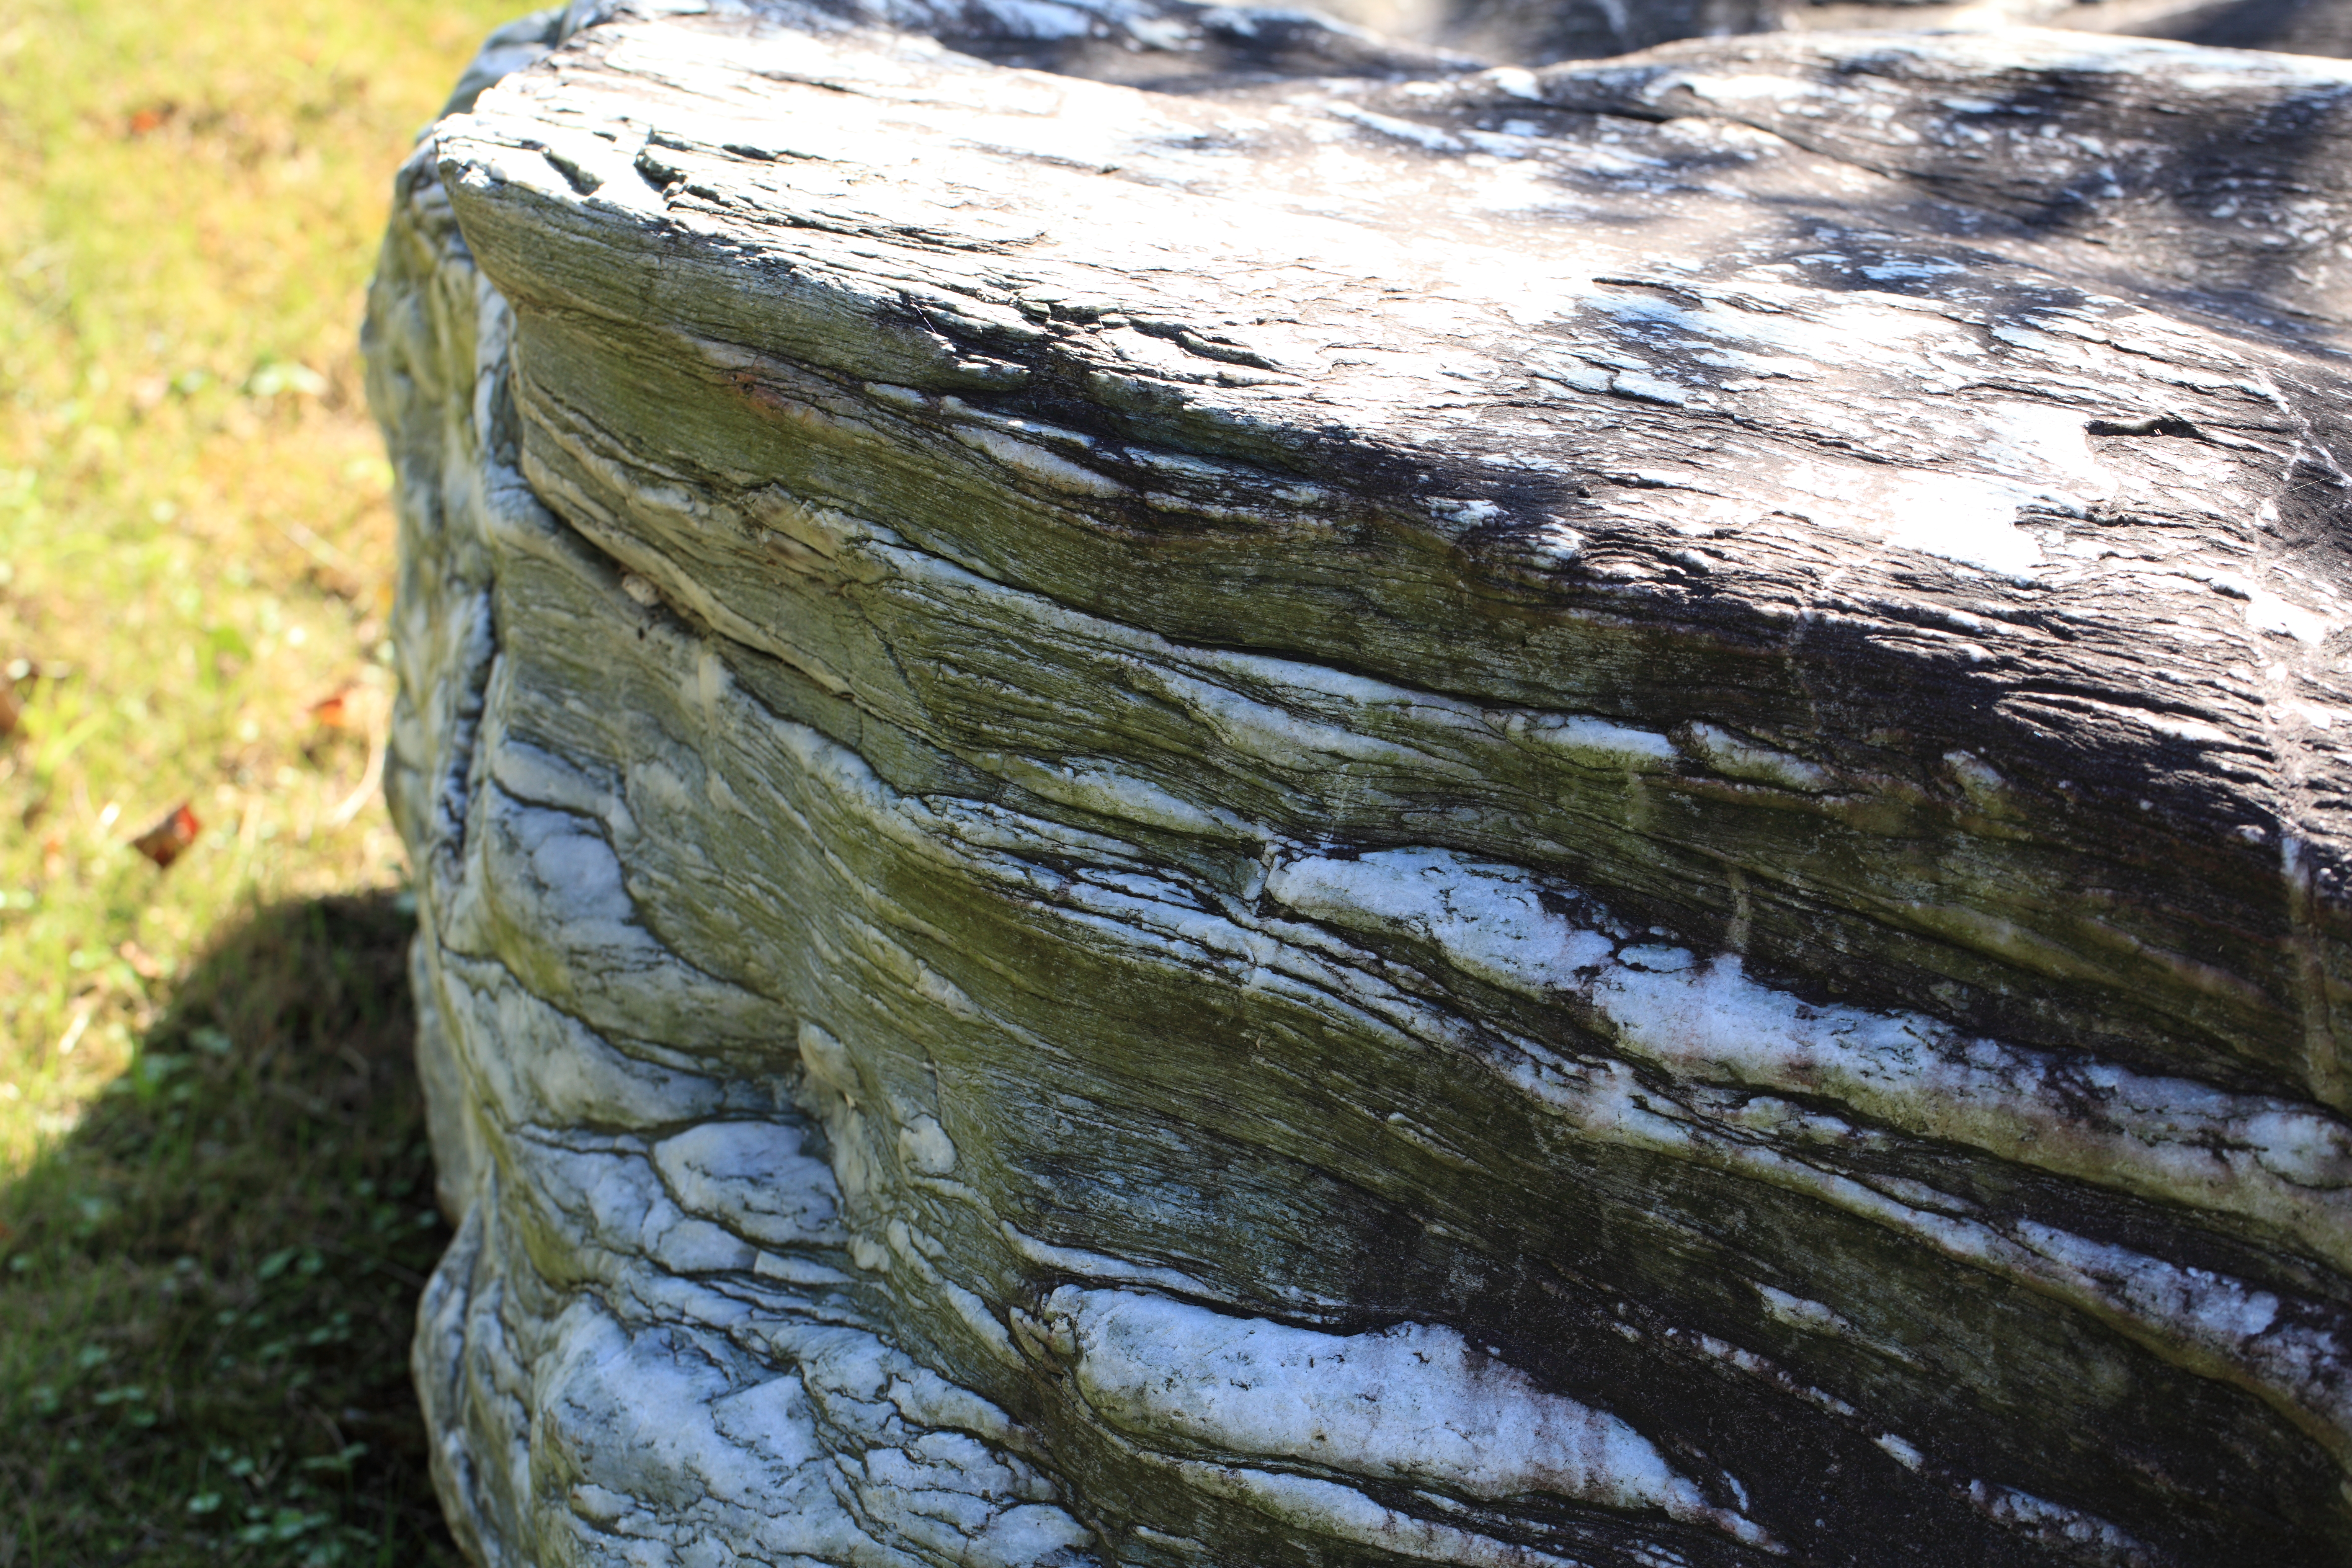
tree, water, nature, rock, wood, trunk, cliff, green, high, park, terrain, material, rocks, art, geology, boulder, 5d, hires, markii, hi, res, resolution, chiba, kashiwa, akebonoyama